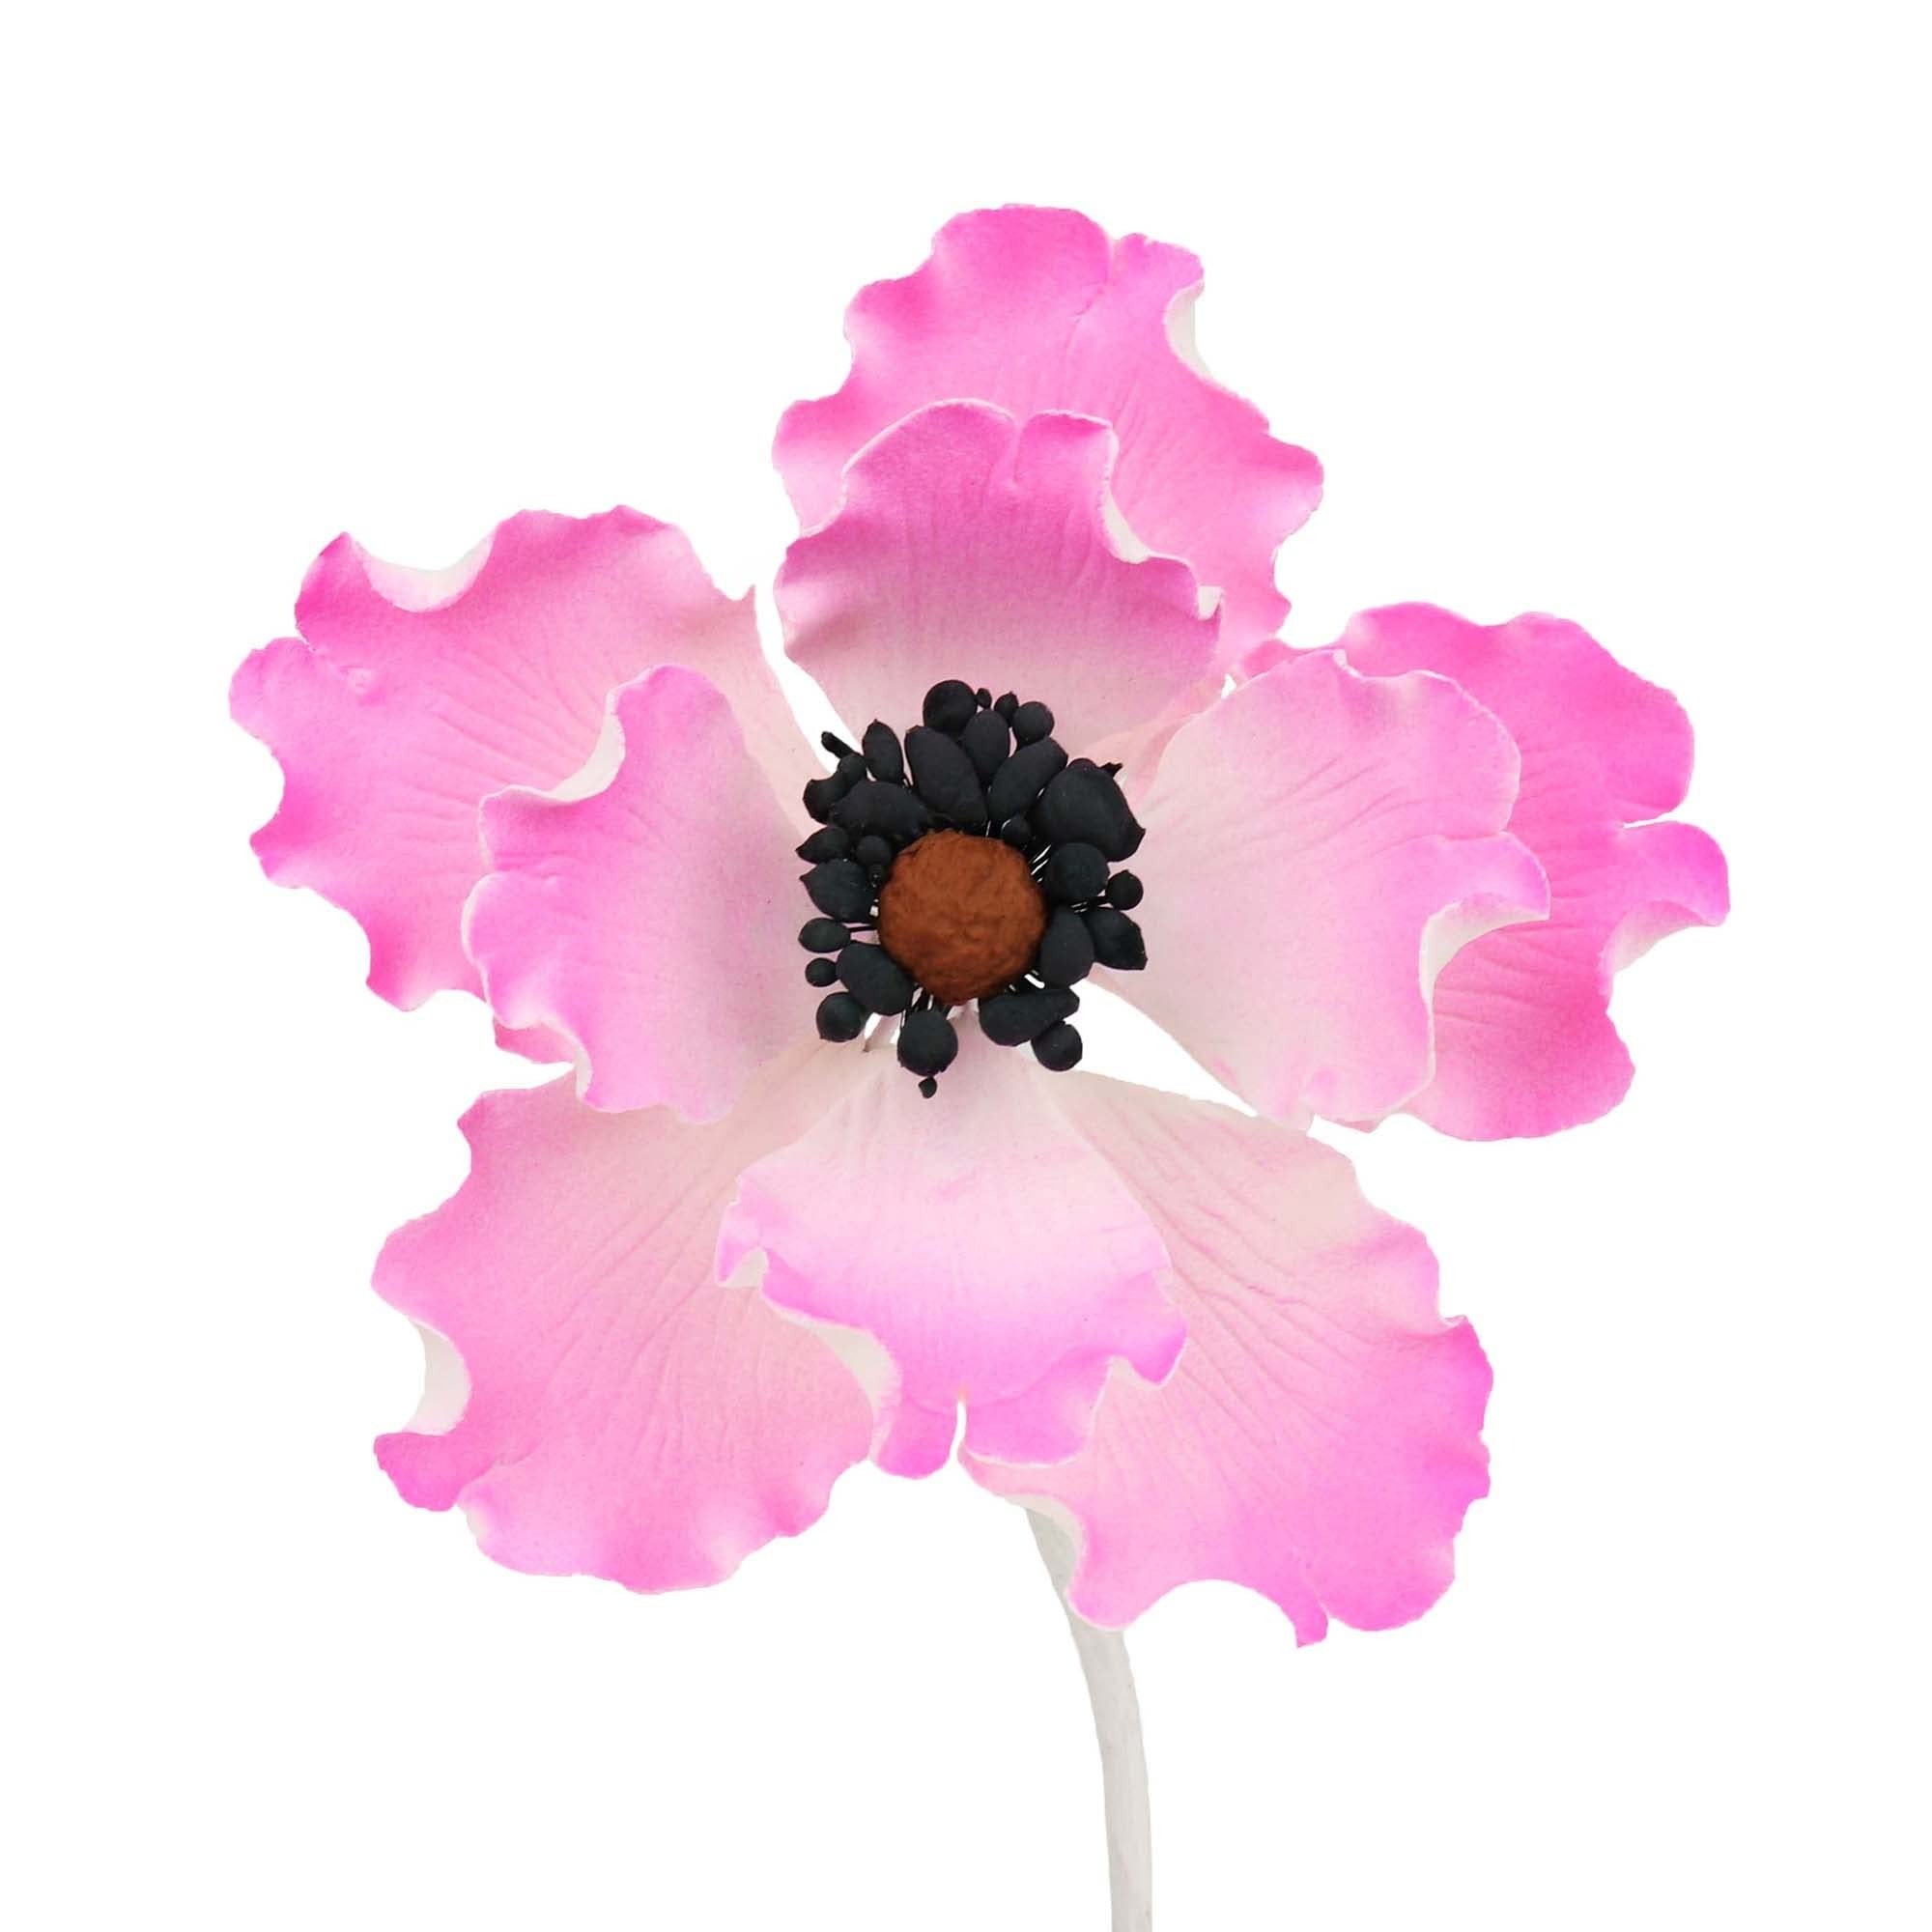
Item Name: O'Creme Anemone Gumpaste Sugar Flower, 3-1/4 Inch - for Cake Decorating - Sugar Paste Decorations for Cakes, Cupcake Toppers - Birthday, Wedding, Valentines, Baby Shower - Set of 6 - Pink
Bullet Point 1: BEAUTIFUL EDIBLE SUGAR PASTE FLOWERS - Our edible flowers are made with petals of 100% edible sugar paste (gum paste). The petals are attached to non-edible wire stems and artificial stamens that complete the realistic appearance. Add a splash of color to your baked goods!
Bullet Point 2: ADD A TOUCH OF MAGIC TO CAKES & CONFECTIONS - Elevating the ordinary into something truly extraordinary. Intricately patterned and delicately shaped, our elegant edible blossoms add a flowery touch of eye-catching magic to your cakes, cupcakes, and confections.
Bullet Point 3: HIGHLY DETAILED AND LIFELIKE REALISM - Anemone Gumpaste Sugar Flower measures 3-1/4 inch x 3-1/4 inch, the vibrant flower featuring details such as veined flower petals, ruffled petal edges, coloring and shading, varied petal layers and detailed centers for professional results that are next to impossible to replicate at home.
Bullet Point 4: KOSHER HIGH QUALITY INGREDIENTS - Kosher Certified. Our high quality edible petals are carefully crafted from confectioners sugar, egg white powder, distilled water, corn starch, CMC powder and food coloring. Made with love for you and your loved ones to enjoy on a special day.
Bullet Point 5: READY TO USE: SAVES YOU TIME AND EFFORT - Made with the same care you'd give your start-from-scratch gumpaste cake decorating flowers, but ours save you time. Turn basic to beautiful! Perfect for weddings, birthdays, anniversaries, baby showers or any upscale event.
Product Description: O'Creme Anemone Gumpaste Sugar Flower6 gum paste flowers, all 3-1/4 inch. As full of detail as live anemones. Use as cake toppers. Made in nut-free facilityCertified kosher pareve by Tartikov Beth Din Store in a cool dry place.
Value: 6.0
Unit: Count

Price: 21.48